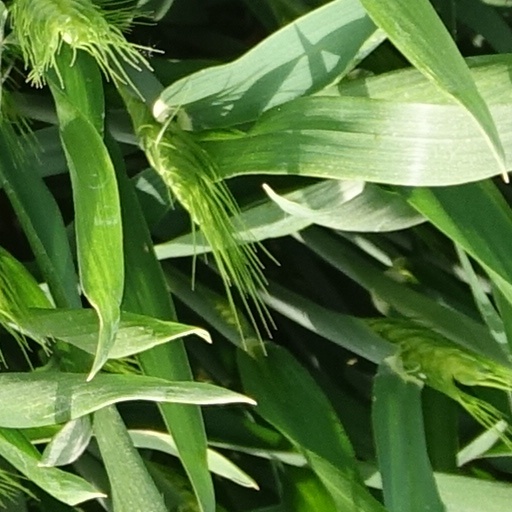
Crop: wheat